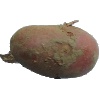
Label: red_potato